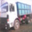
Label: truck